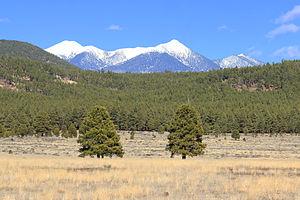
Bellemon est une communauté non incorporée du comté de Coconino dans l’État d'Arizona.